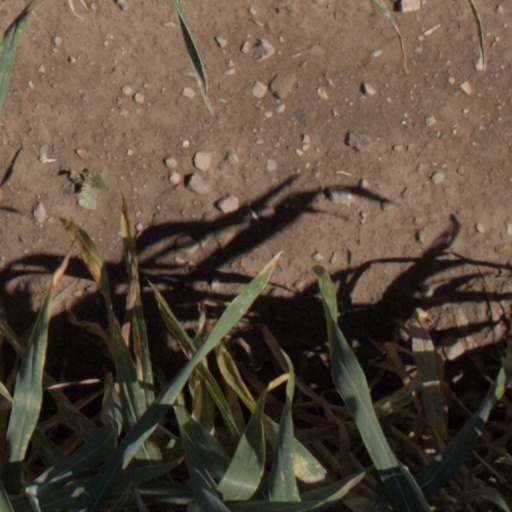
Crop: wheat